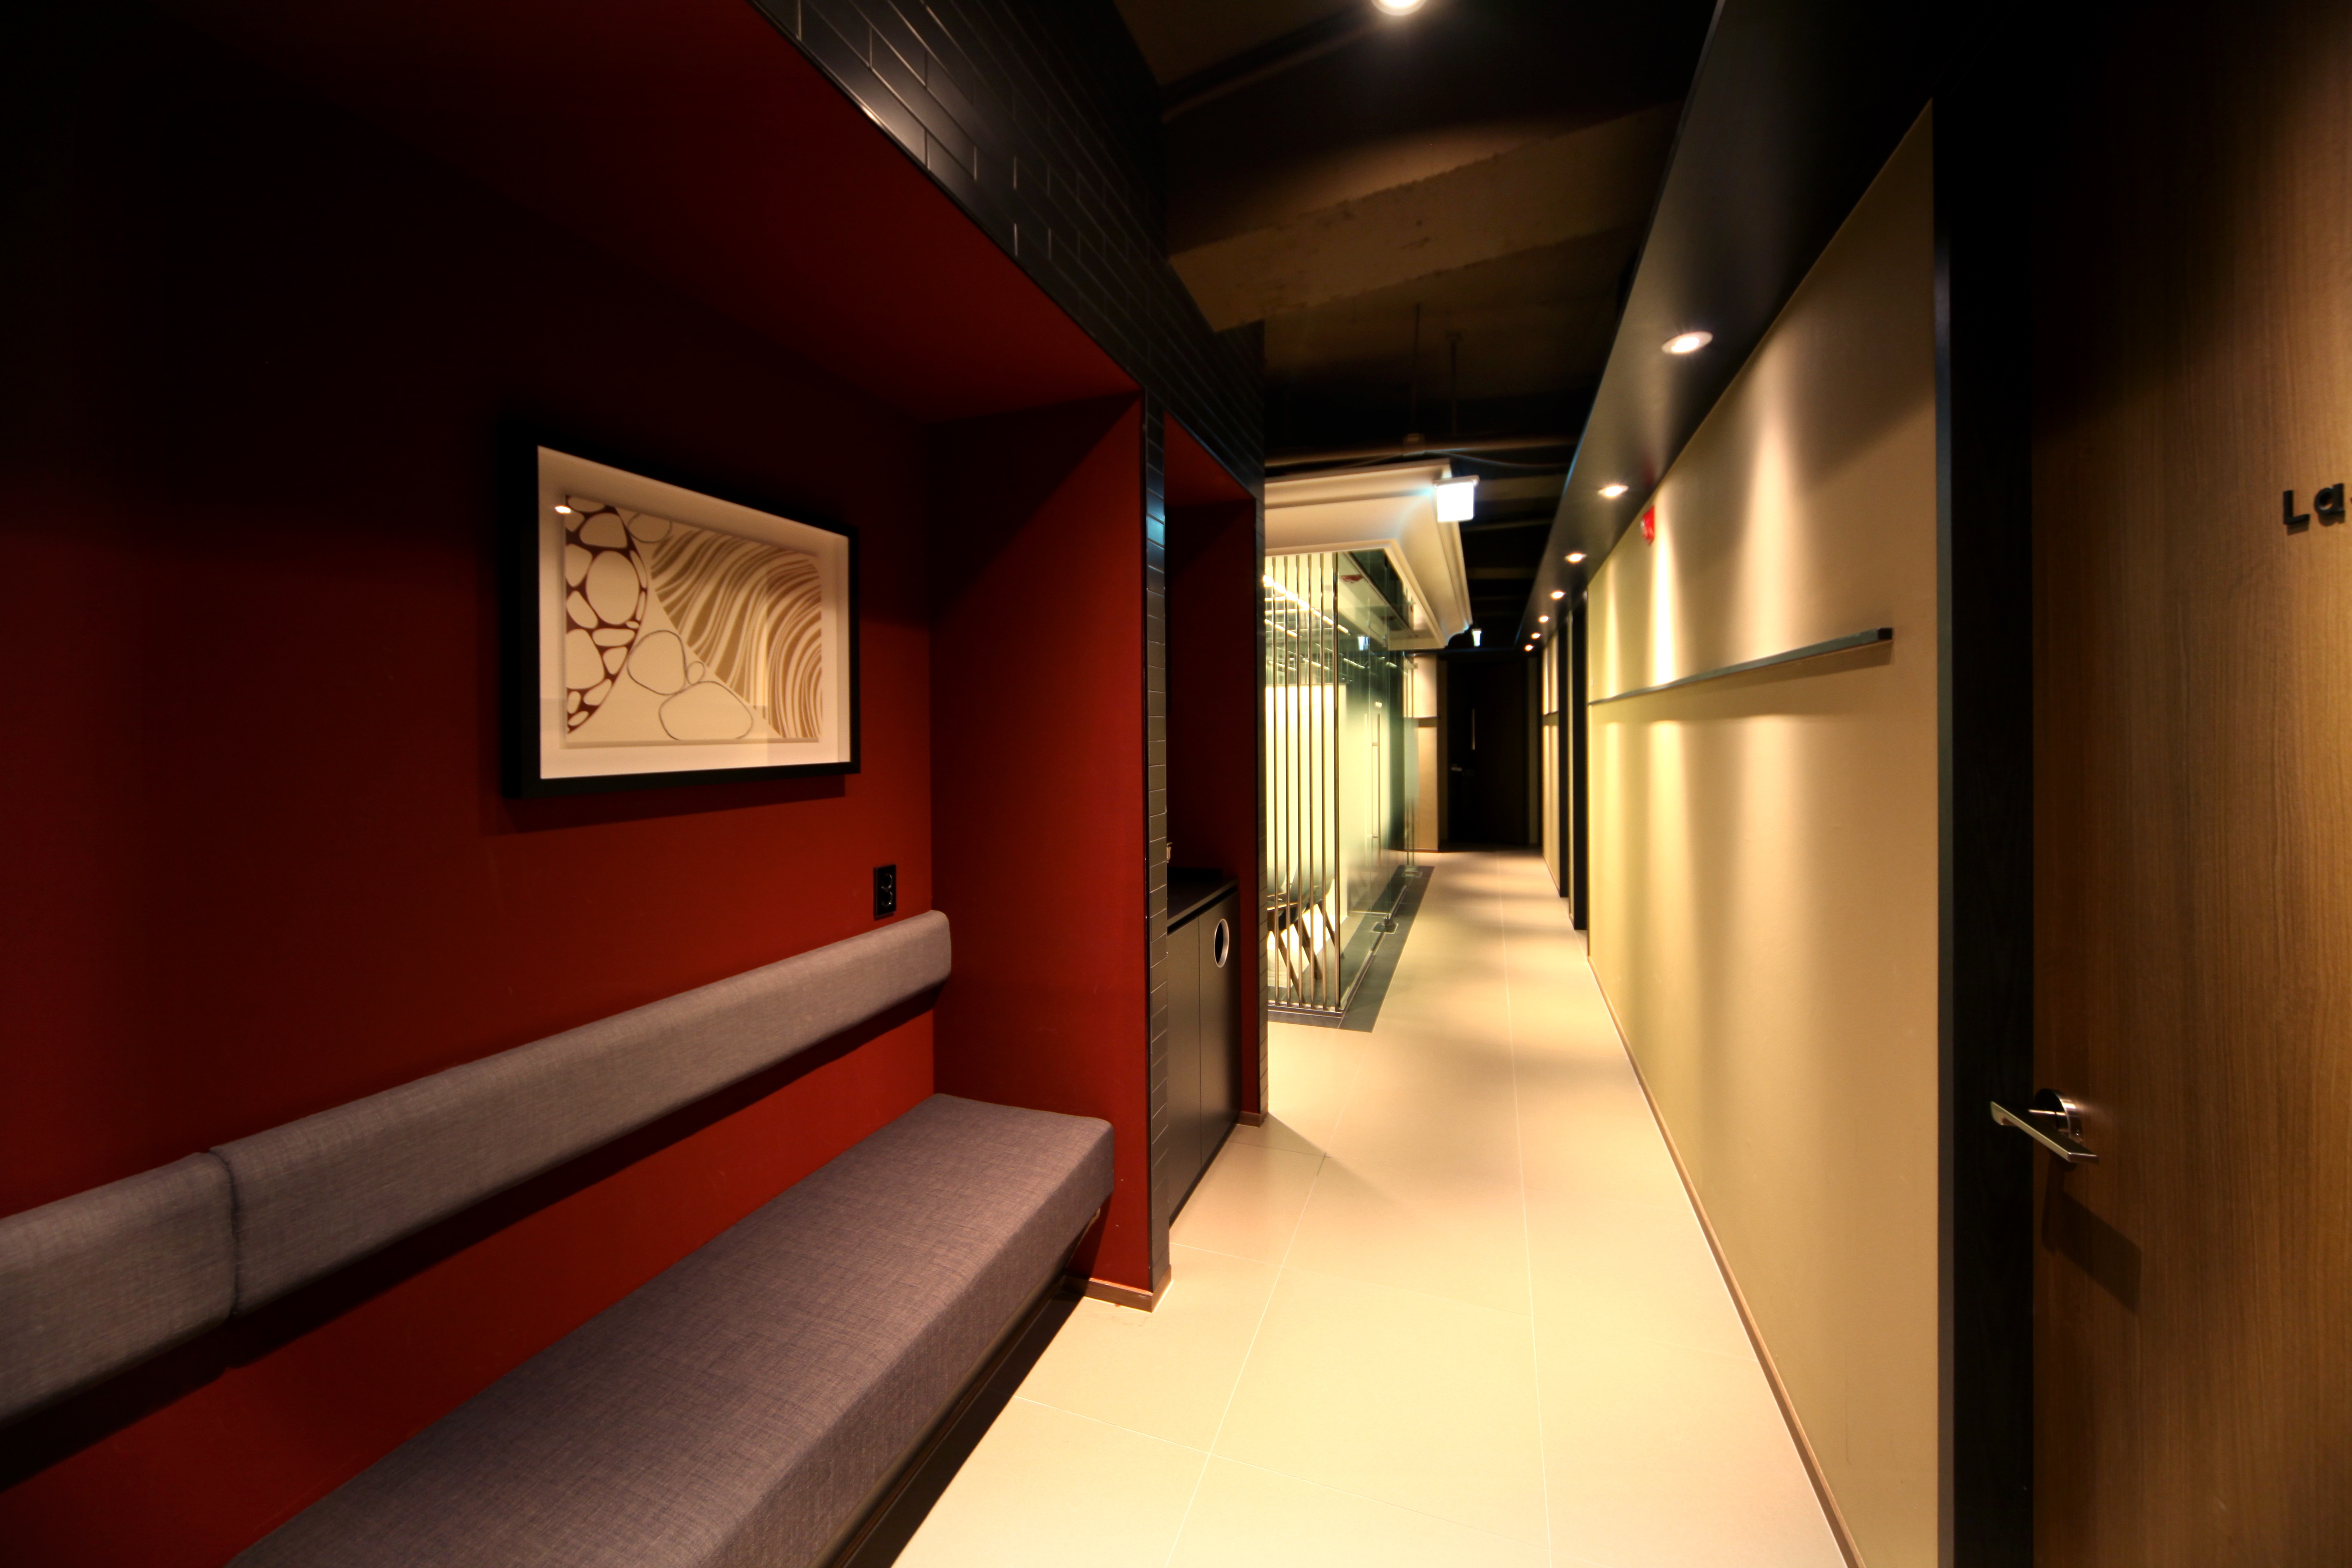
hall, room, lighting, interior design, design, hospital design, office design, into exclusive